Wide Angle (TV program)

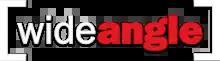

Wide Angle is an American documentary television program produced by Thirteen/WNET New York for broadcast on PBS and for worldwide distribution. The weekly one-hour program covered international current affairs and was last hosted by veteran journalist Aaron Brown. "Wide Angle" began broadcasting on PBS in 2002, and aimed to expand the awareness and understanding of Americans about the changing world in which they live. It was the only documentary program on American television devoted exclusively to reporting in-depth on international issues. Following its eighth and final season it was nominated for a 2010 International Documentary Association Continuing Series award.